De Danske Sukkerfabrikker

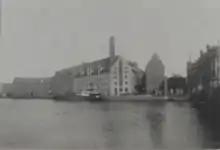
The now-demolished Phønix Sugar Refinery in Copenhagen

The first board consisted of Tietgen (chairman), Gustav Brock, E. J. Hvidt, Hans Peter Ingerslev, Tage Reedtz-Thott, Sehestedt-Juul. The company H. Puggaard & Co., the parent company of led by Rudolph Puggaard, was charged with handling the daily operations while Tietgen convinced the engineer Gustav Adolph Hagemann to join the company as chief technical officer. Puggaard was succeeded by Carl Gammeltoft as managing director of the company in 1881.